Gabriel Jackson (composer)

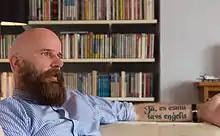
Composer Gabriel Jackson. September 2014, London, UK.

Gabriel Jackson (born 1962 in Hamilton, Bermuda) is an English composer. He is a three-time winner of the British Academy of Songwriters, Composers and Authors British Composer Award.